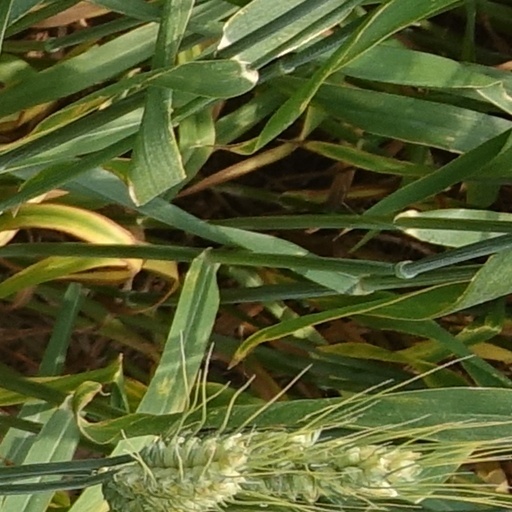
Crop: wheat